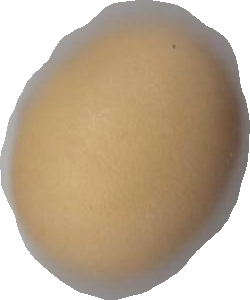
Variety: Dega